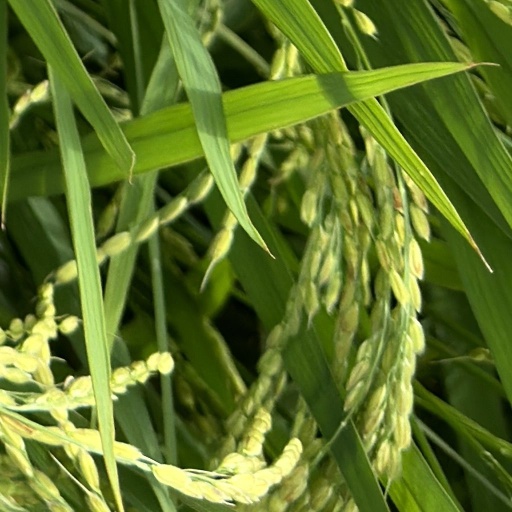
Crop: rice